Silivri

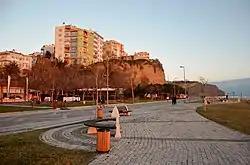
Silivri coast and the hill

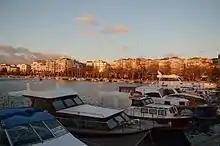
Marina and Promenade of Silivri in the background

During the summer months, the population increases 4–5 times. Silivri is far from the city center of Istanbul, and is a popular summer resort for many Istanbul residents with its coast. It is on the highway D.100 and the motorway E80, which connect Turkey to Europe via Edirne. It takes about an hour and a half to get here from the city so is feasible for use in the summer months as a weekend and holiday retreat, although the road out here is heaving with traffic in summer.